Diomedes

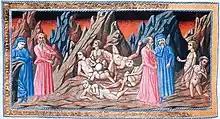
Detail of a miniature of Dante and Virgil among the evil counsellors, and Dante and Virgil meeting Ulysses and Diomede, in illustration of Canto XXVI, Priamo della Quercia (15th century)

According to the "Little Iliad", on the way to the ships, Odysseus plotted to kill Diomedes and claim the Palladium (or perhaps the credit for gaining it) for himself. He raised his sword to stab Diomedes in the back. Diomedes was alerted to the danger by glimpsing the gleam of the sword in the moonlight. He turned round, seized the sword of Odysseus, tied his hands, and drove him along in front, beating his back with the flat of his sword. Because Odysseus was essential for the destruction of Troy, Diomedes refrained from killing him. From this action arose the Greek proverbial expression "Diomedes' necessity", applied to those who act contrary to their inclination for the greater good. (This scene was depicted in an 1842 sculpture in plaster by the French sculptor Pierre-Jules Cavelier.)